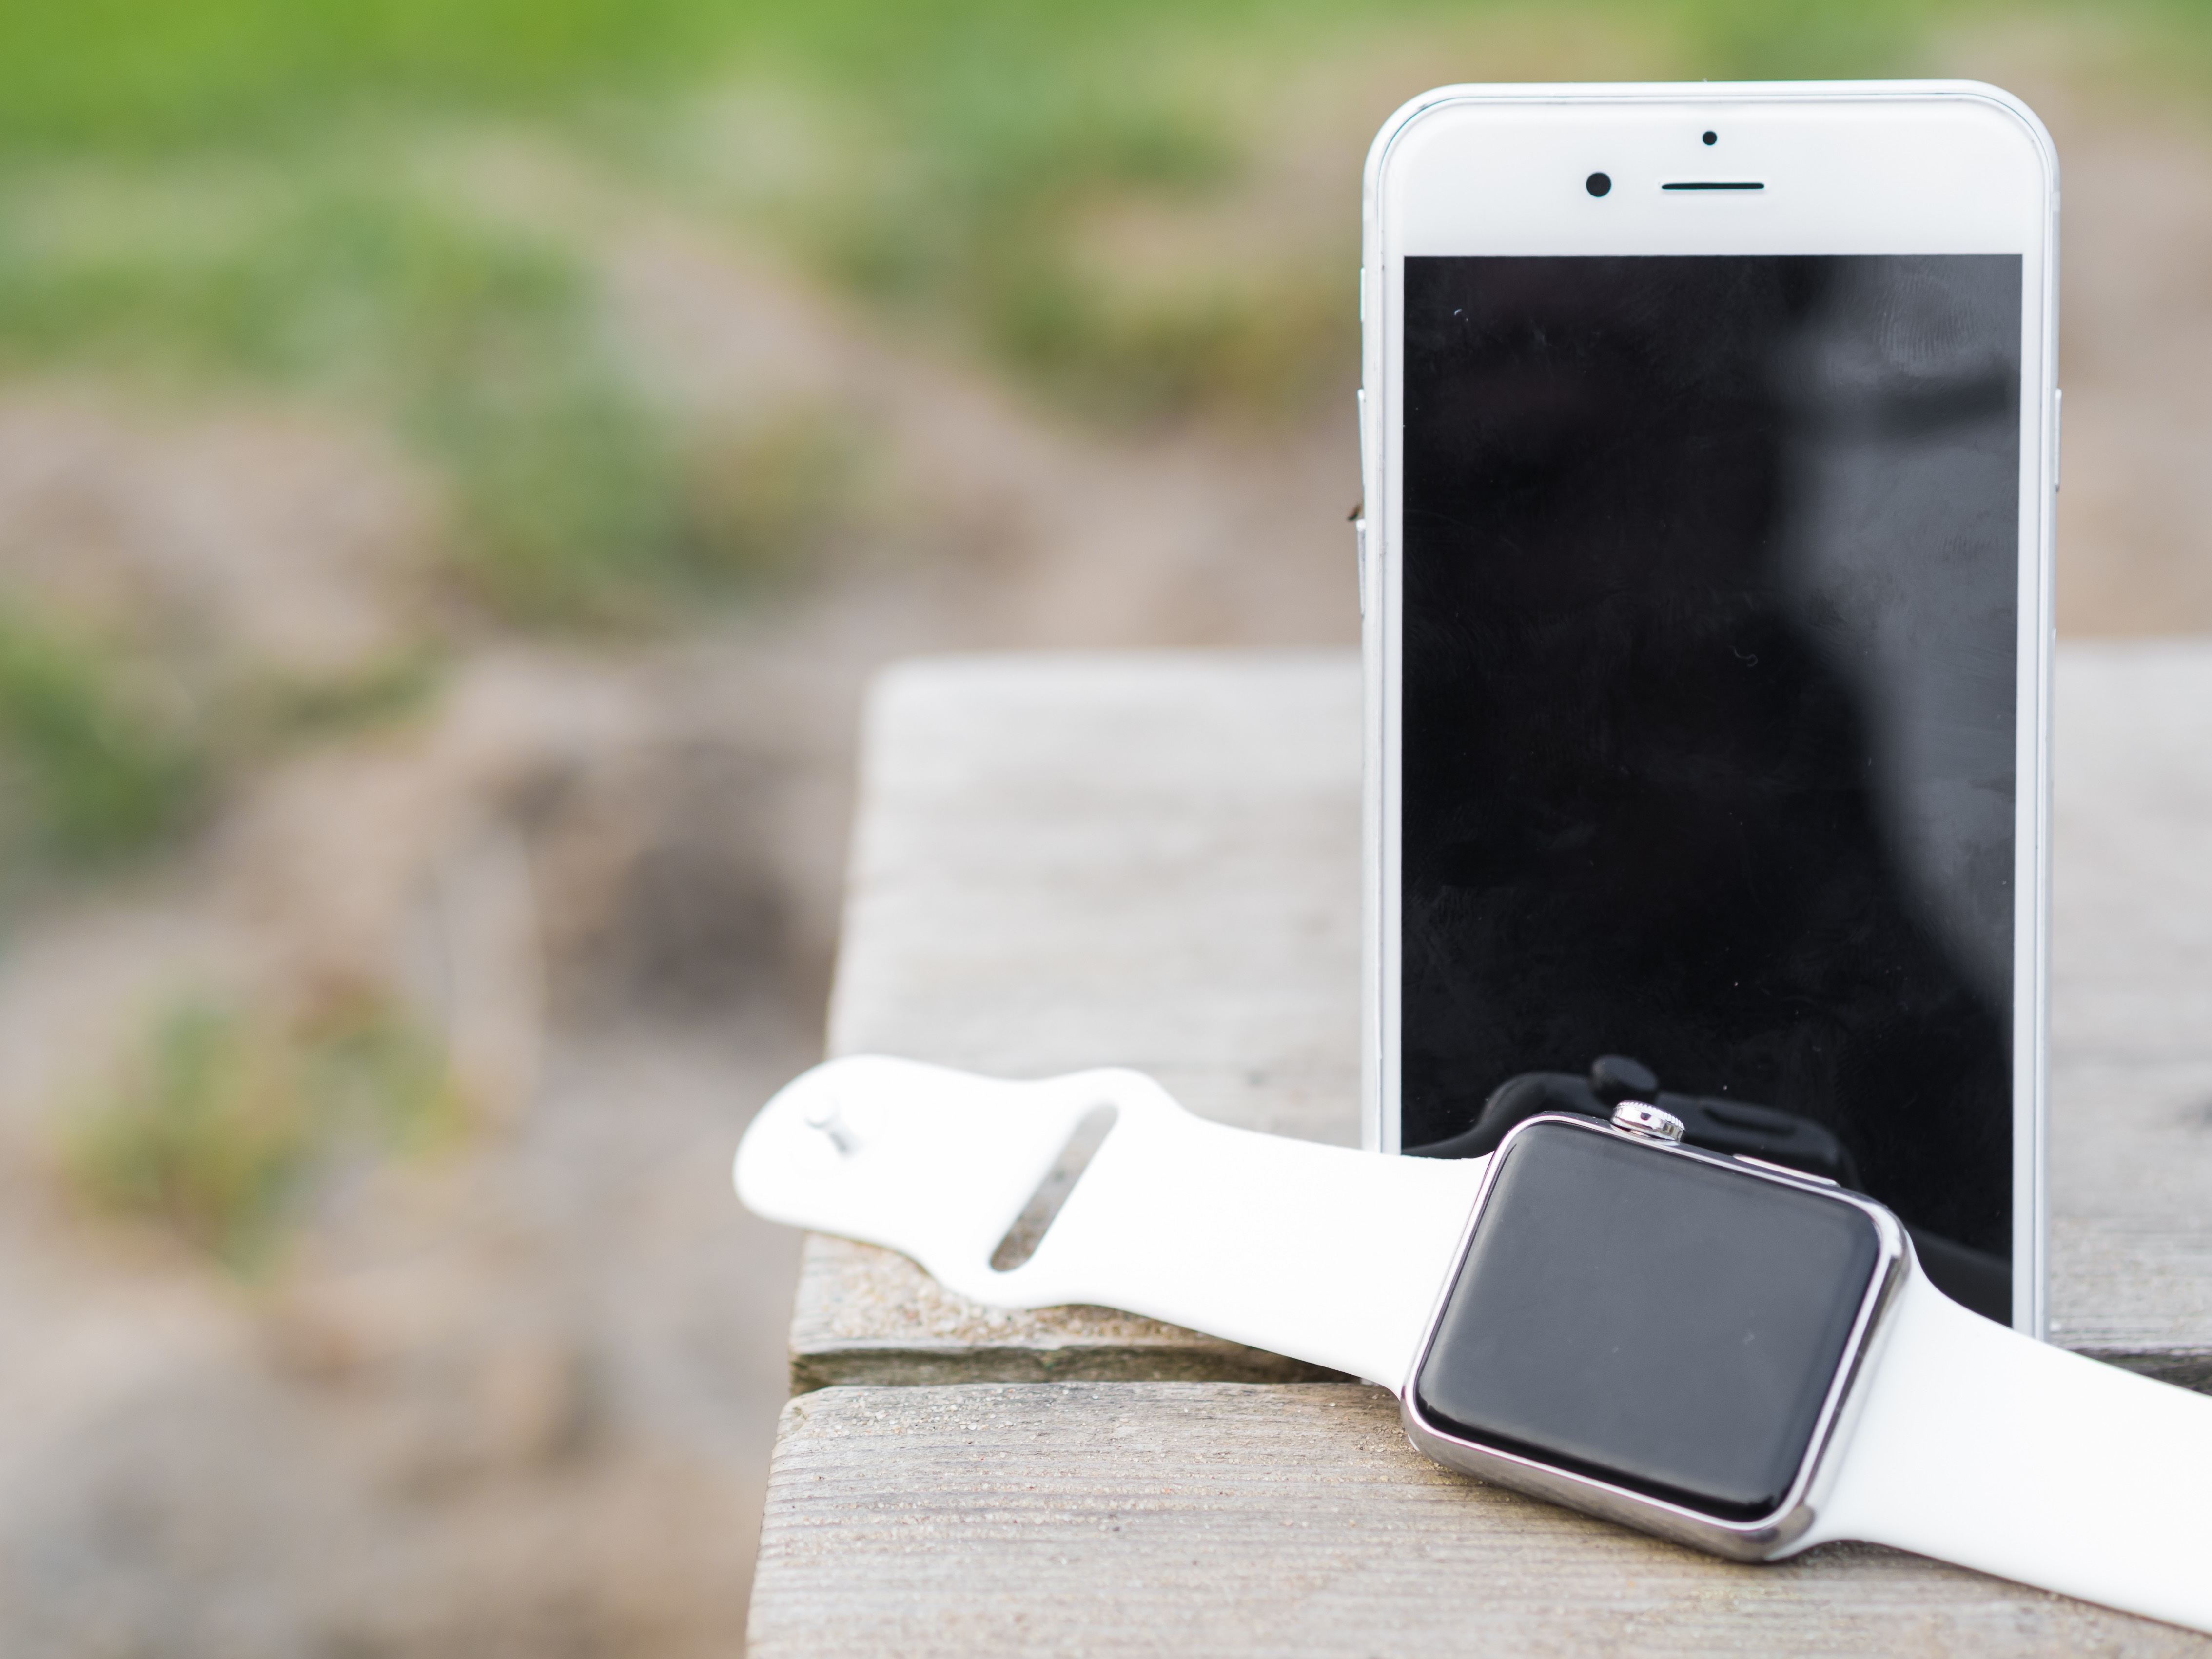
iphone, smartphone, watch, hand, screen, apple, technology, white, time, phone, gadget, black, lifestyle, mobile phone, device, brand, blank, design, display, digital, up, 6s, information, plus, smart, app, portable, mock up, editorial, application, smartwatch, iwatch, portable communications device